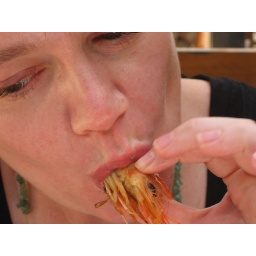
At a great, friendly tapas bar in Tossa de Mar: La Lluna, at the top of the hill in the medieval center.